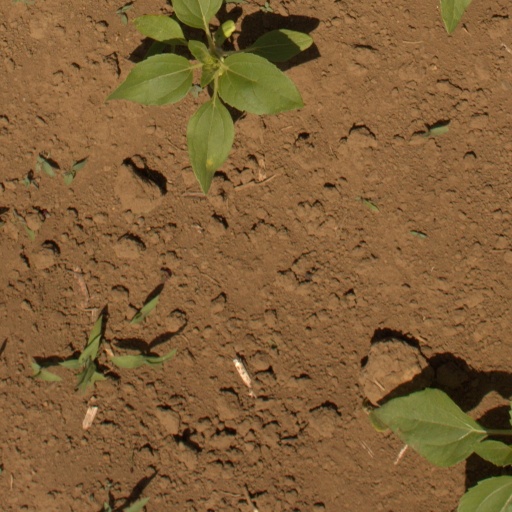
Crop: Jerusalem artichoke